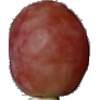
Label: Grape Pink 1